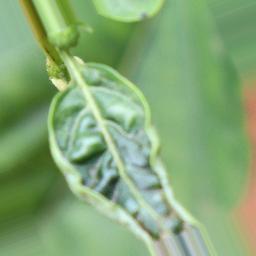
Label: mites_and_trips